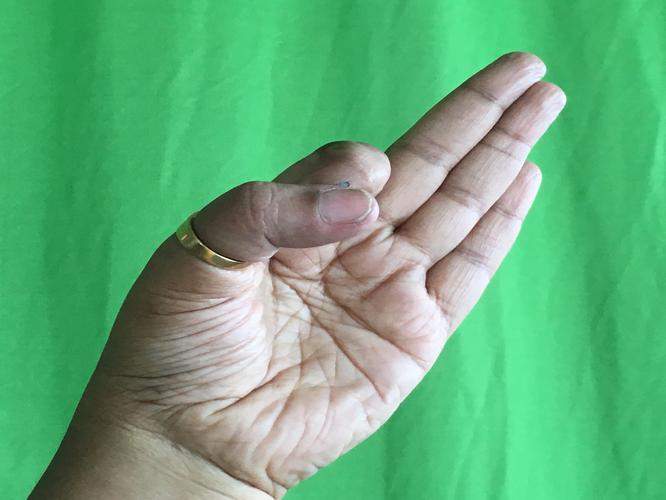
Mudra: Aralam
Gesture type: single_hand